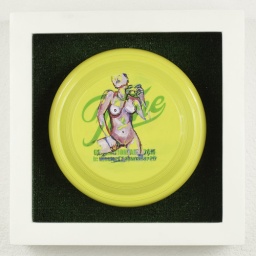
13 x 13 x 3.5 inchesacrylic paint on plastic promotional frisbee in a plastic grass upholstered shadowbox2009Collection Charlie Biedenharn